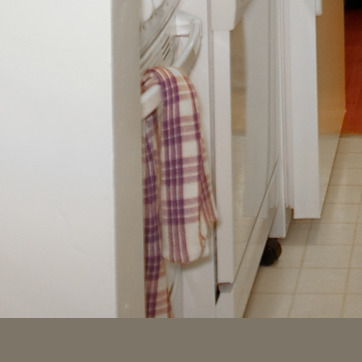
Material: fabric